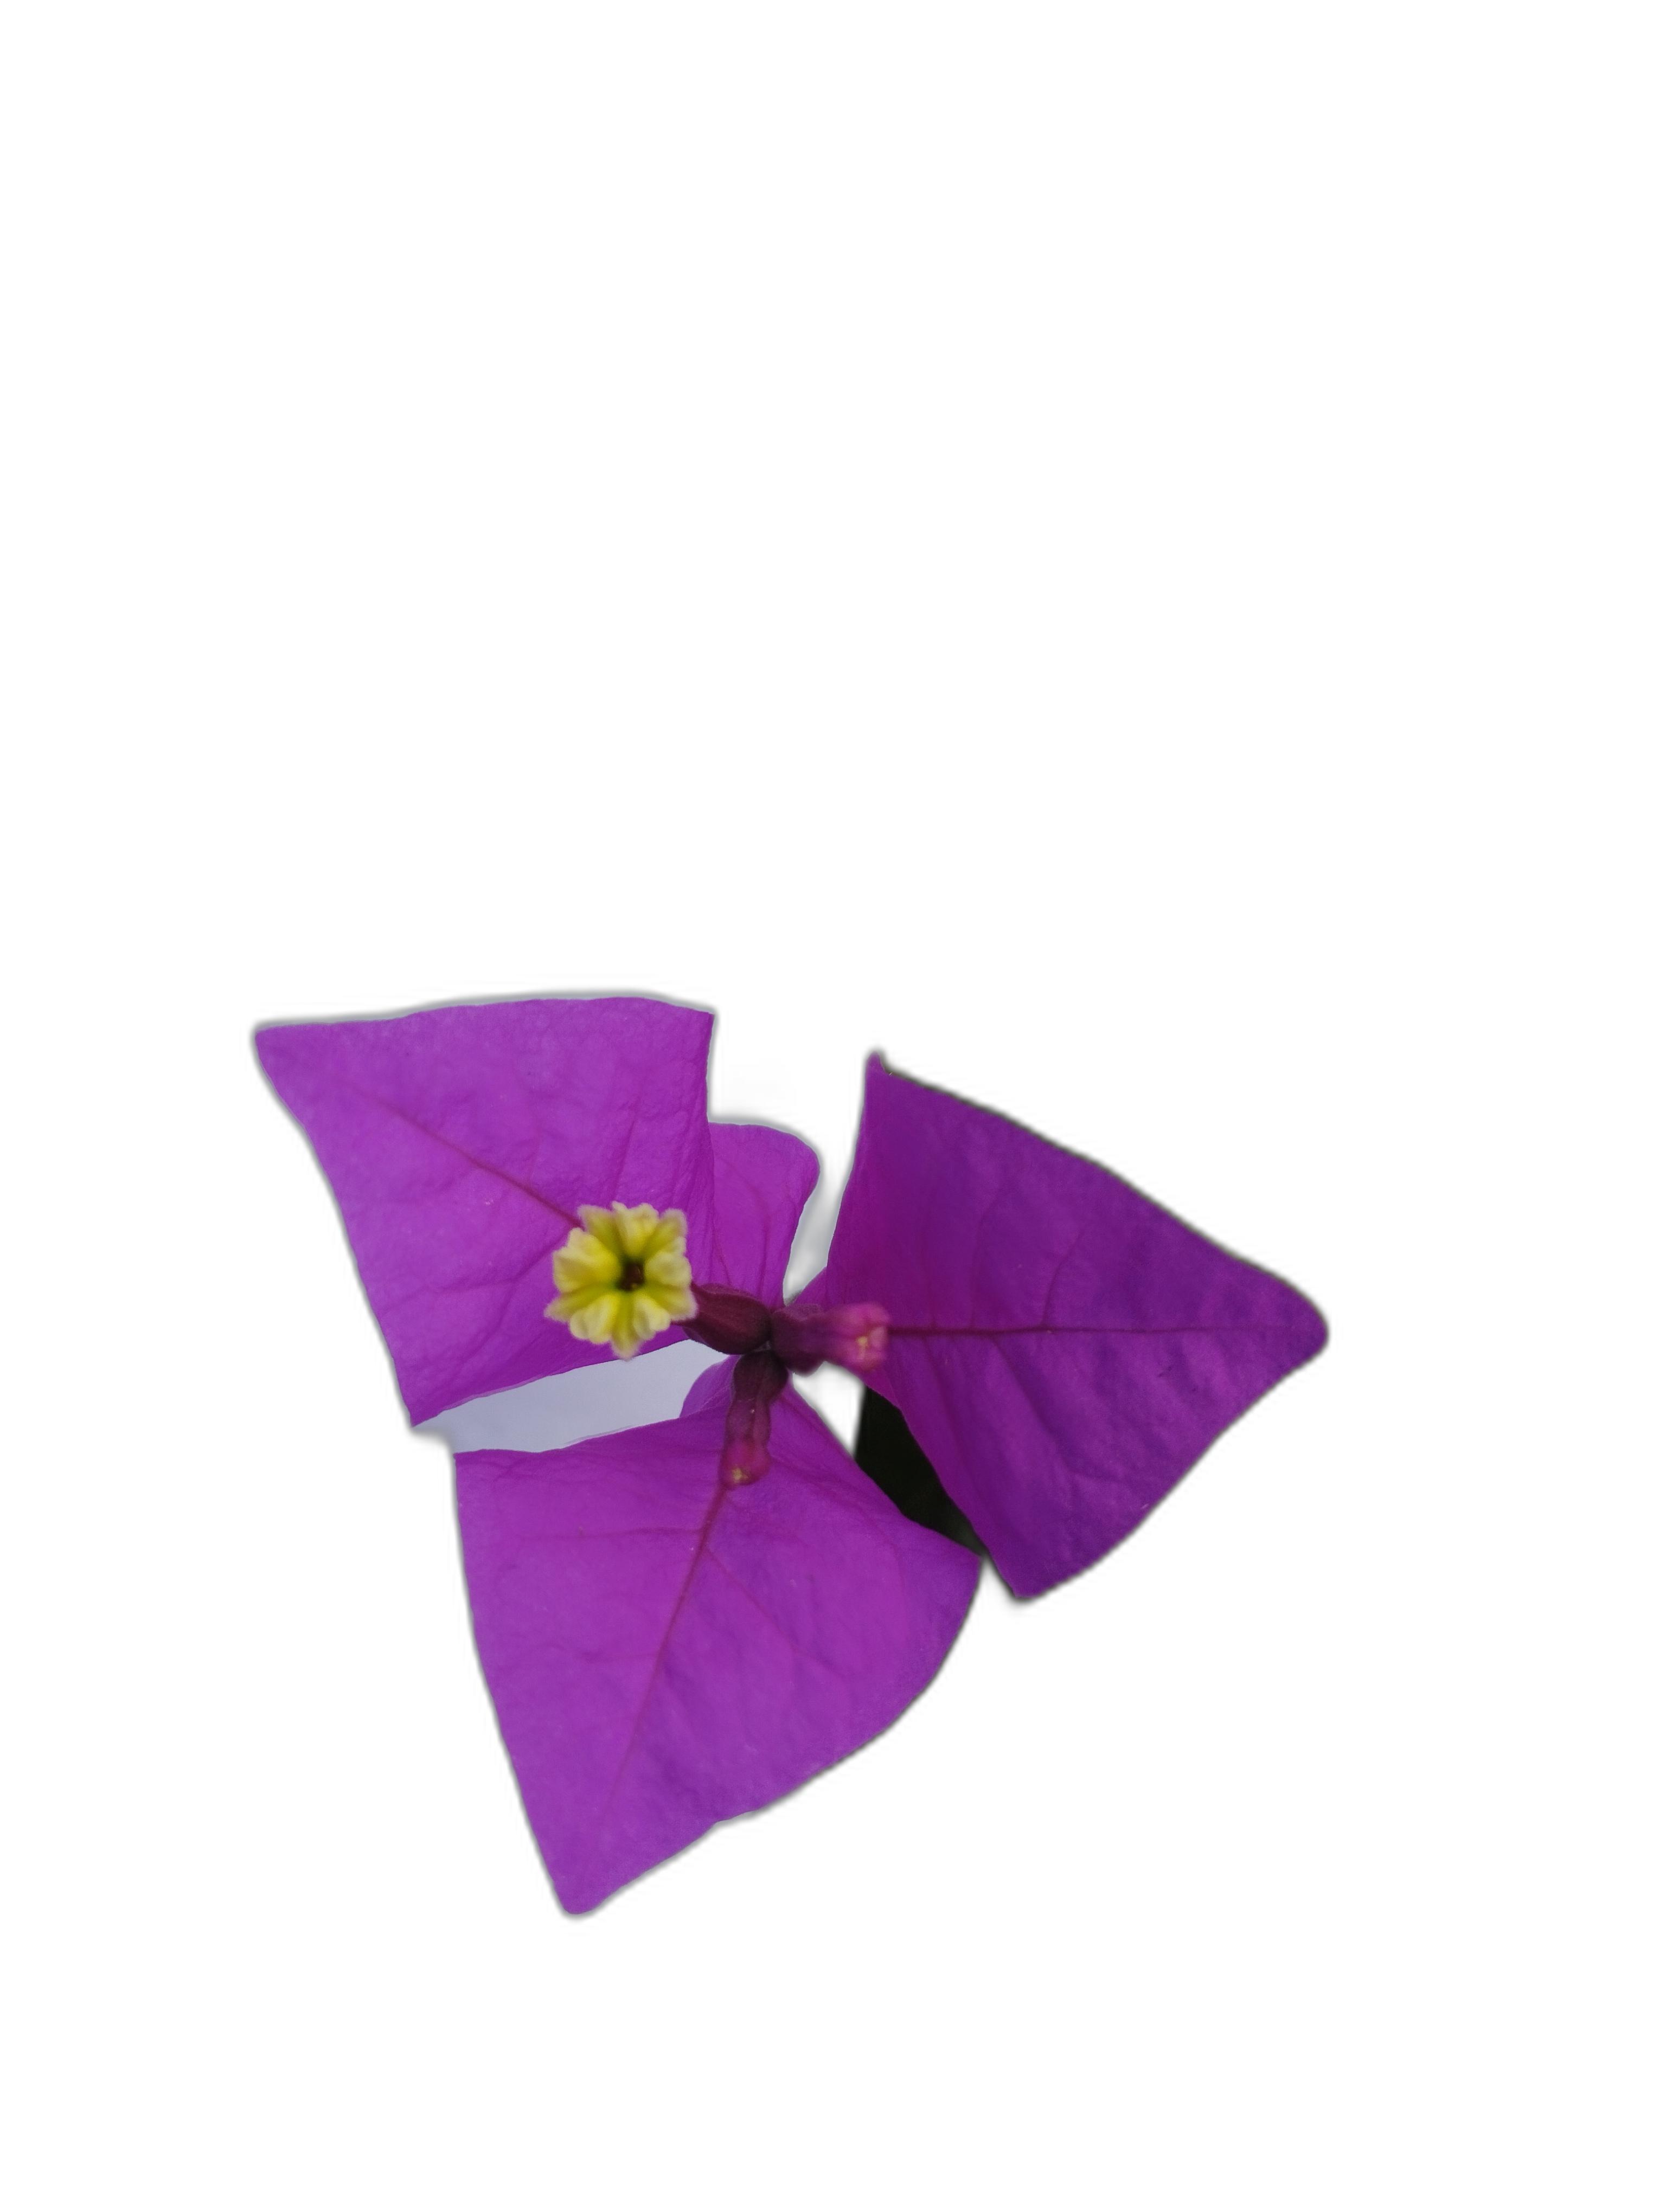
Label: Bougainvillea